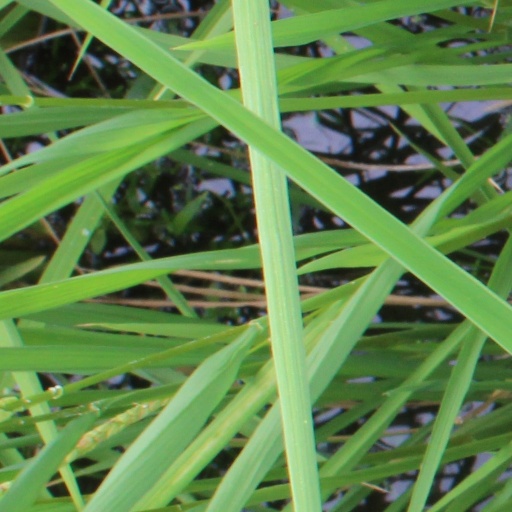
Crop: rice